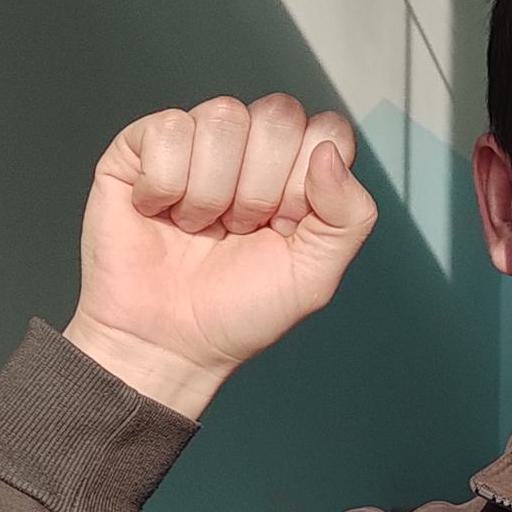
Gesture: fist